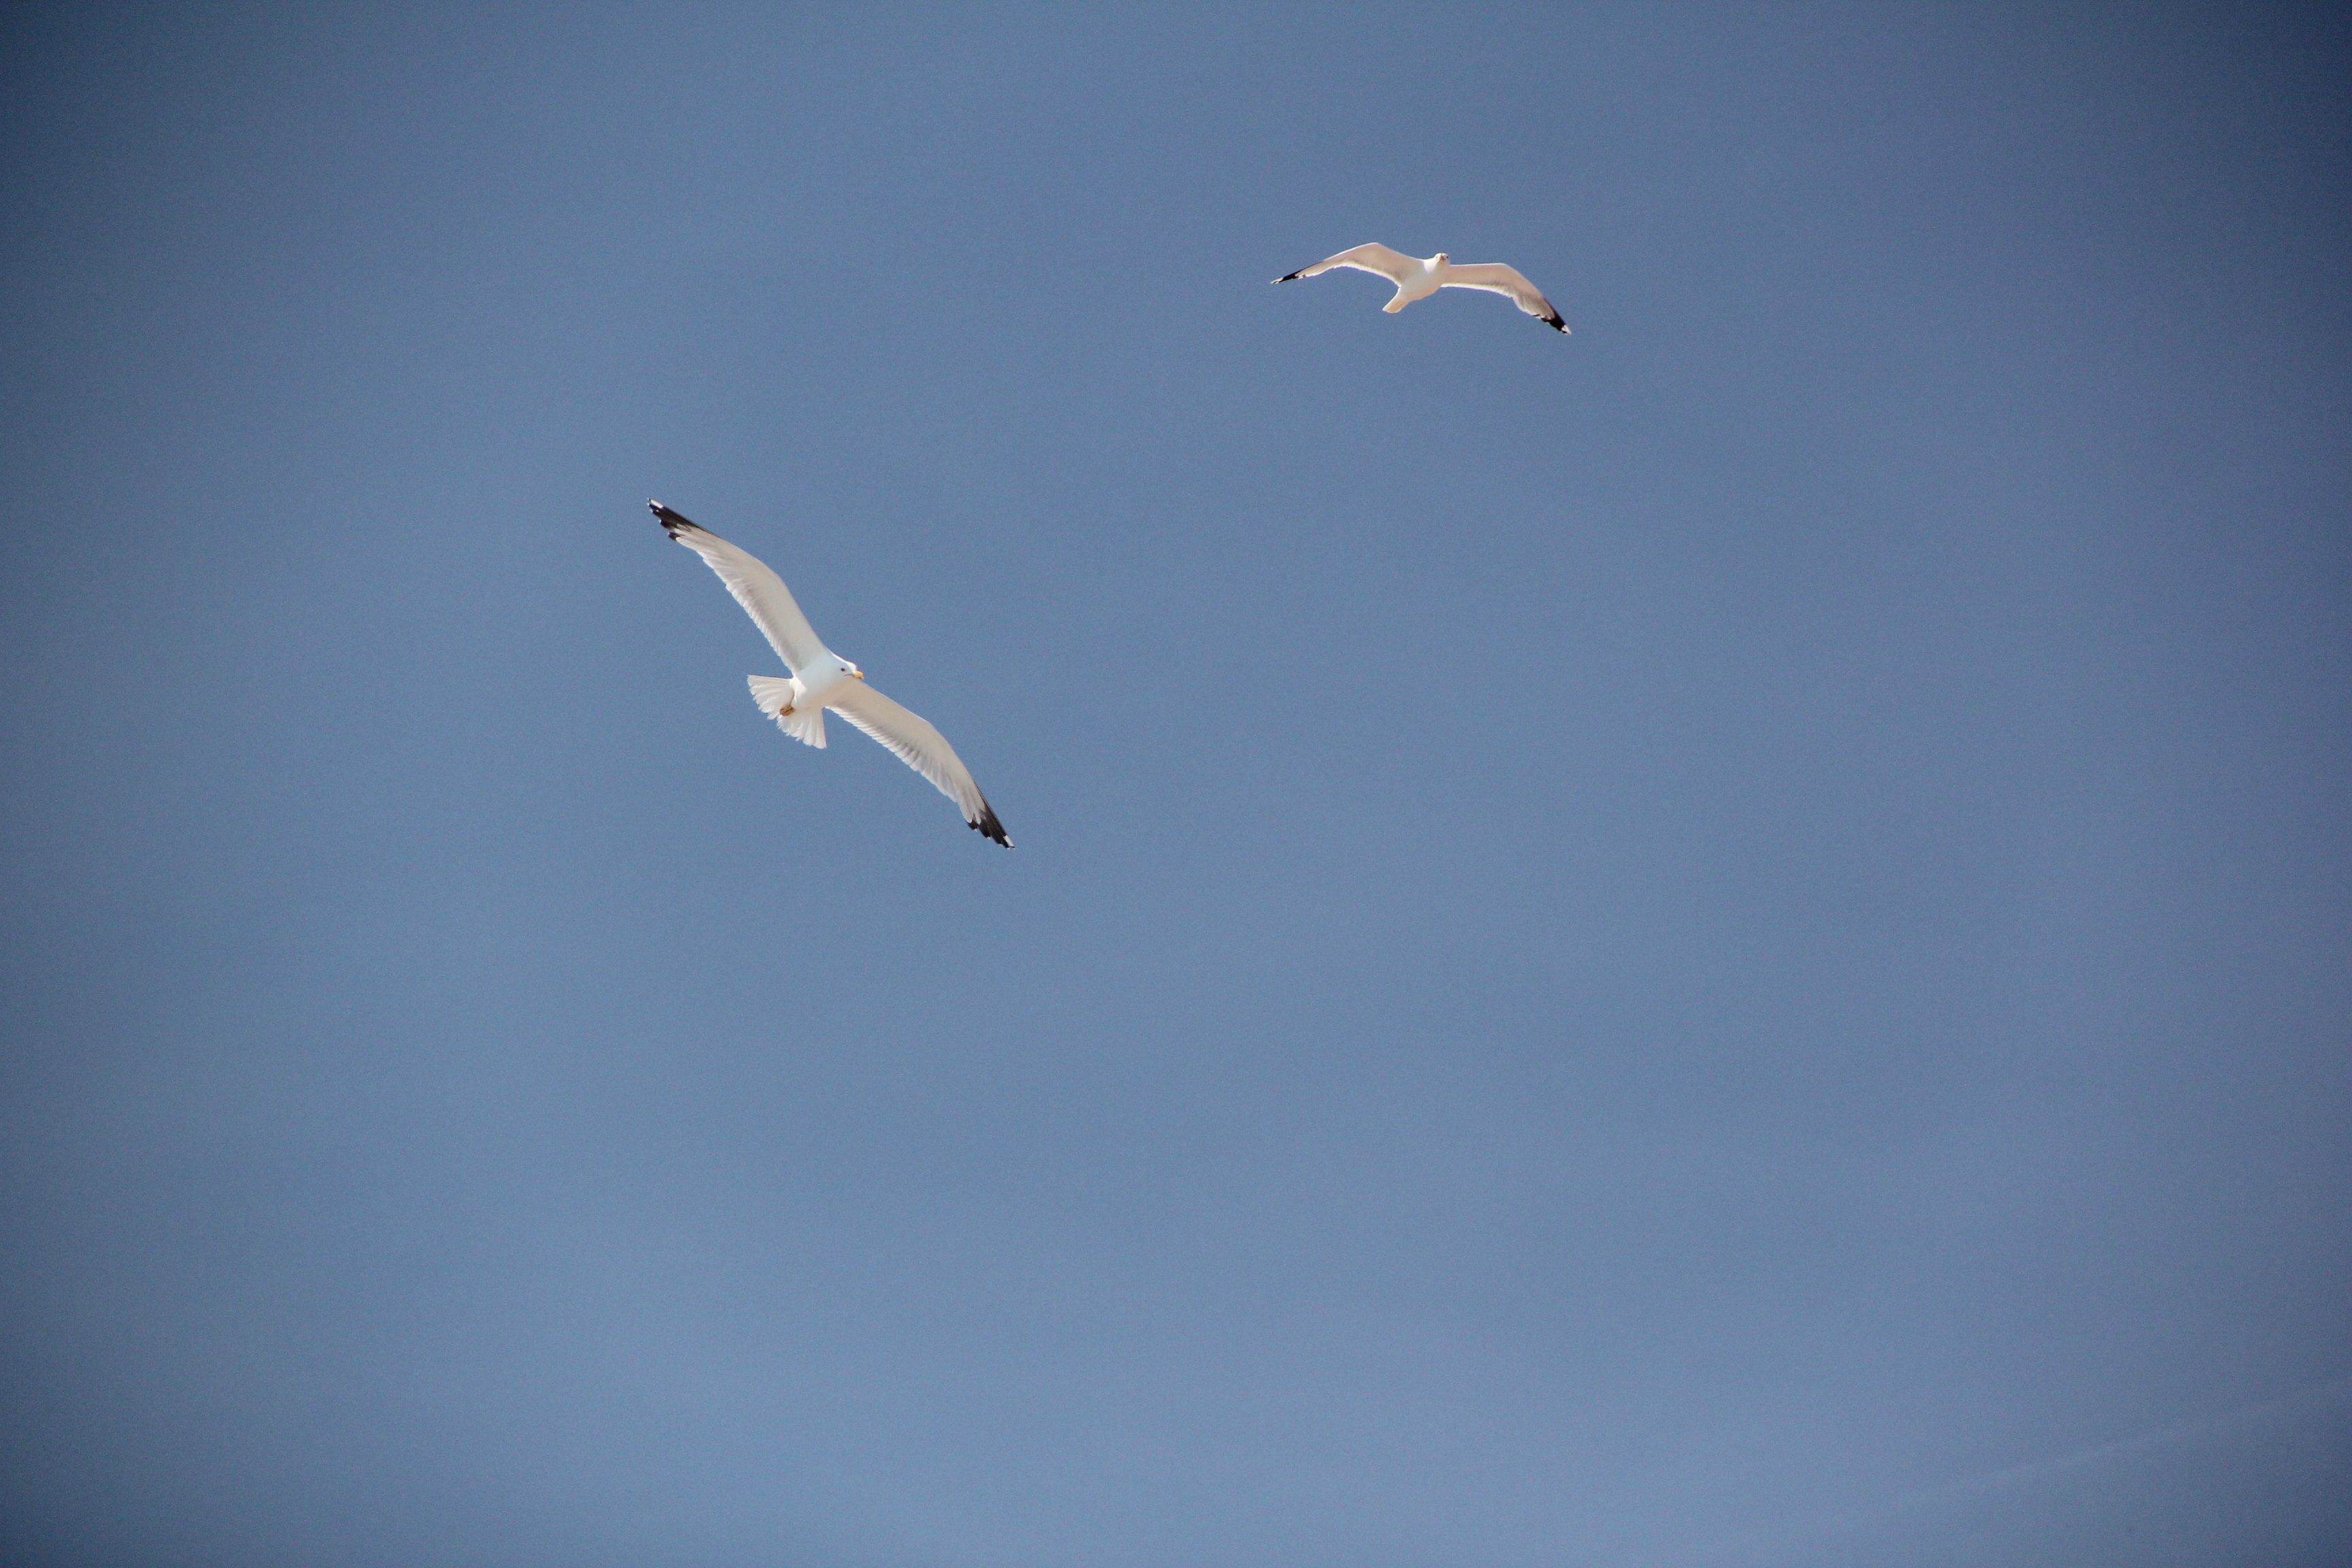
coast, bird, wing, sky, seabird, flock, fly, gull, flight, blue, freedom, toy, birds, gulls, animals, charadriiformes, atmosphere of earth